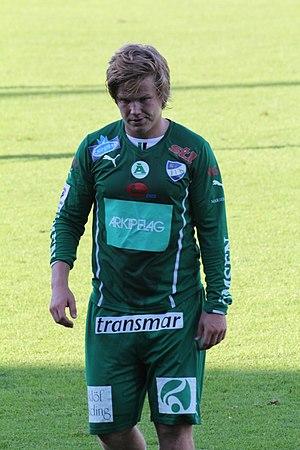
Petteri Forsell est un footballeur finlandais, né le 16 octobre 1990 à Kokkola. Il évolue au poste de milieu offensif.